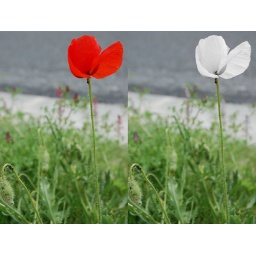
red and white flower in france